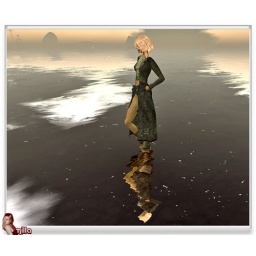
photo series for ~masterminds~ theme water reflections.....very little post processing for these....the water &amp;amp; sky in SL were all I needed~!